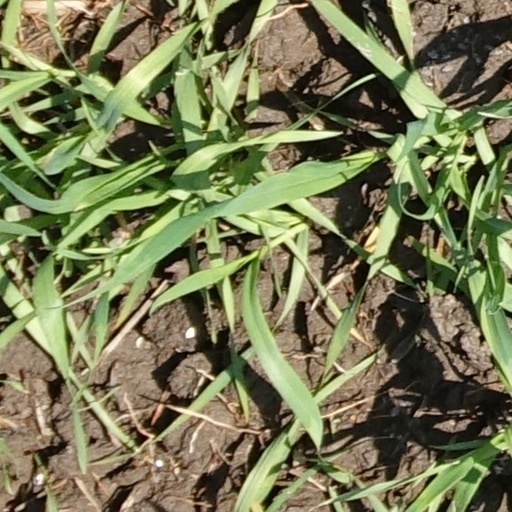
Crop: wheat